John Gyles

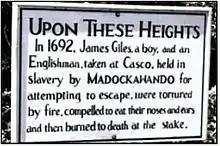
Sign at site of death of John Gyles' brother, Dyce Head Lighthouse Rd., Castine, Maine

For six years, Gyles was a slave to the Maliseets. He was forced to serve as drudge to one of the many small hunting parties that moved as far north as Gaspésie and endured harsh treatment.